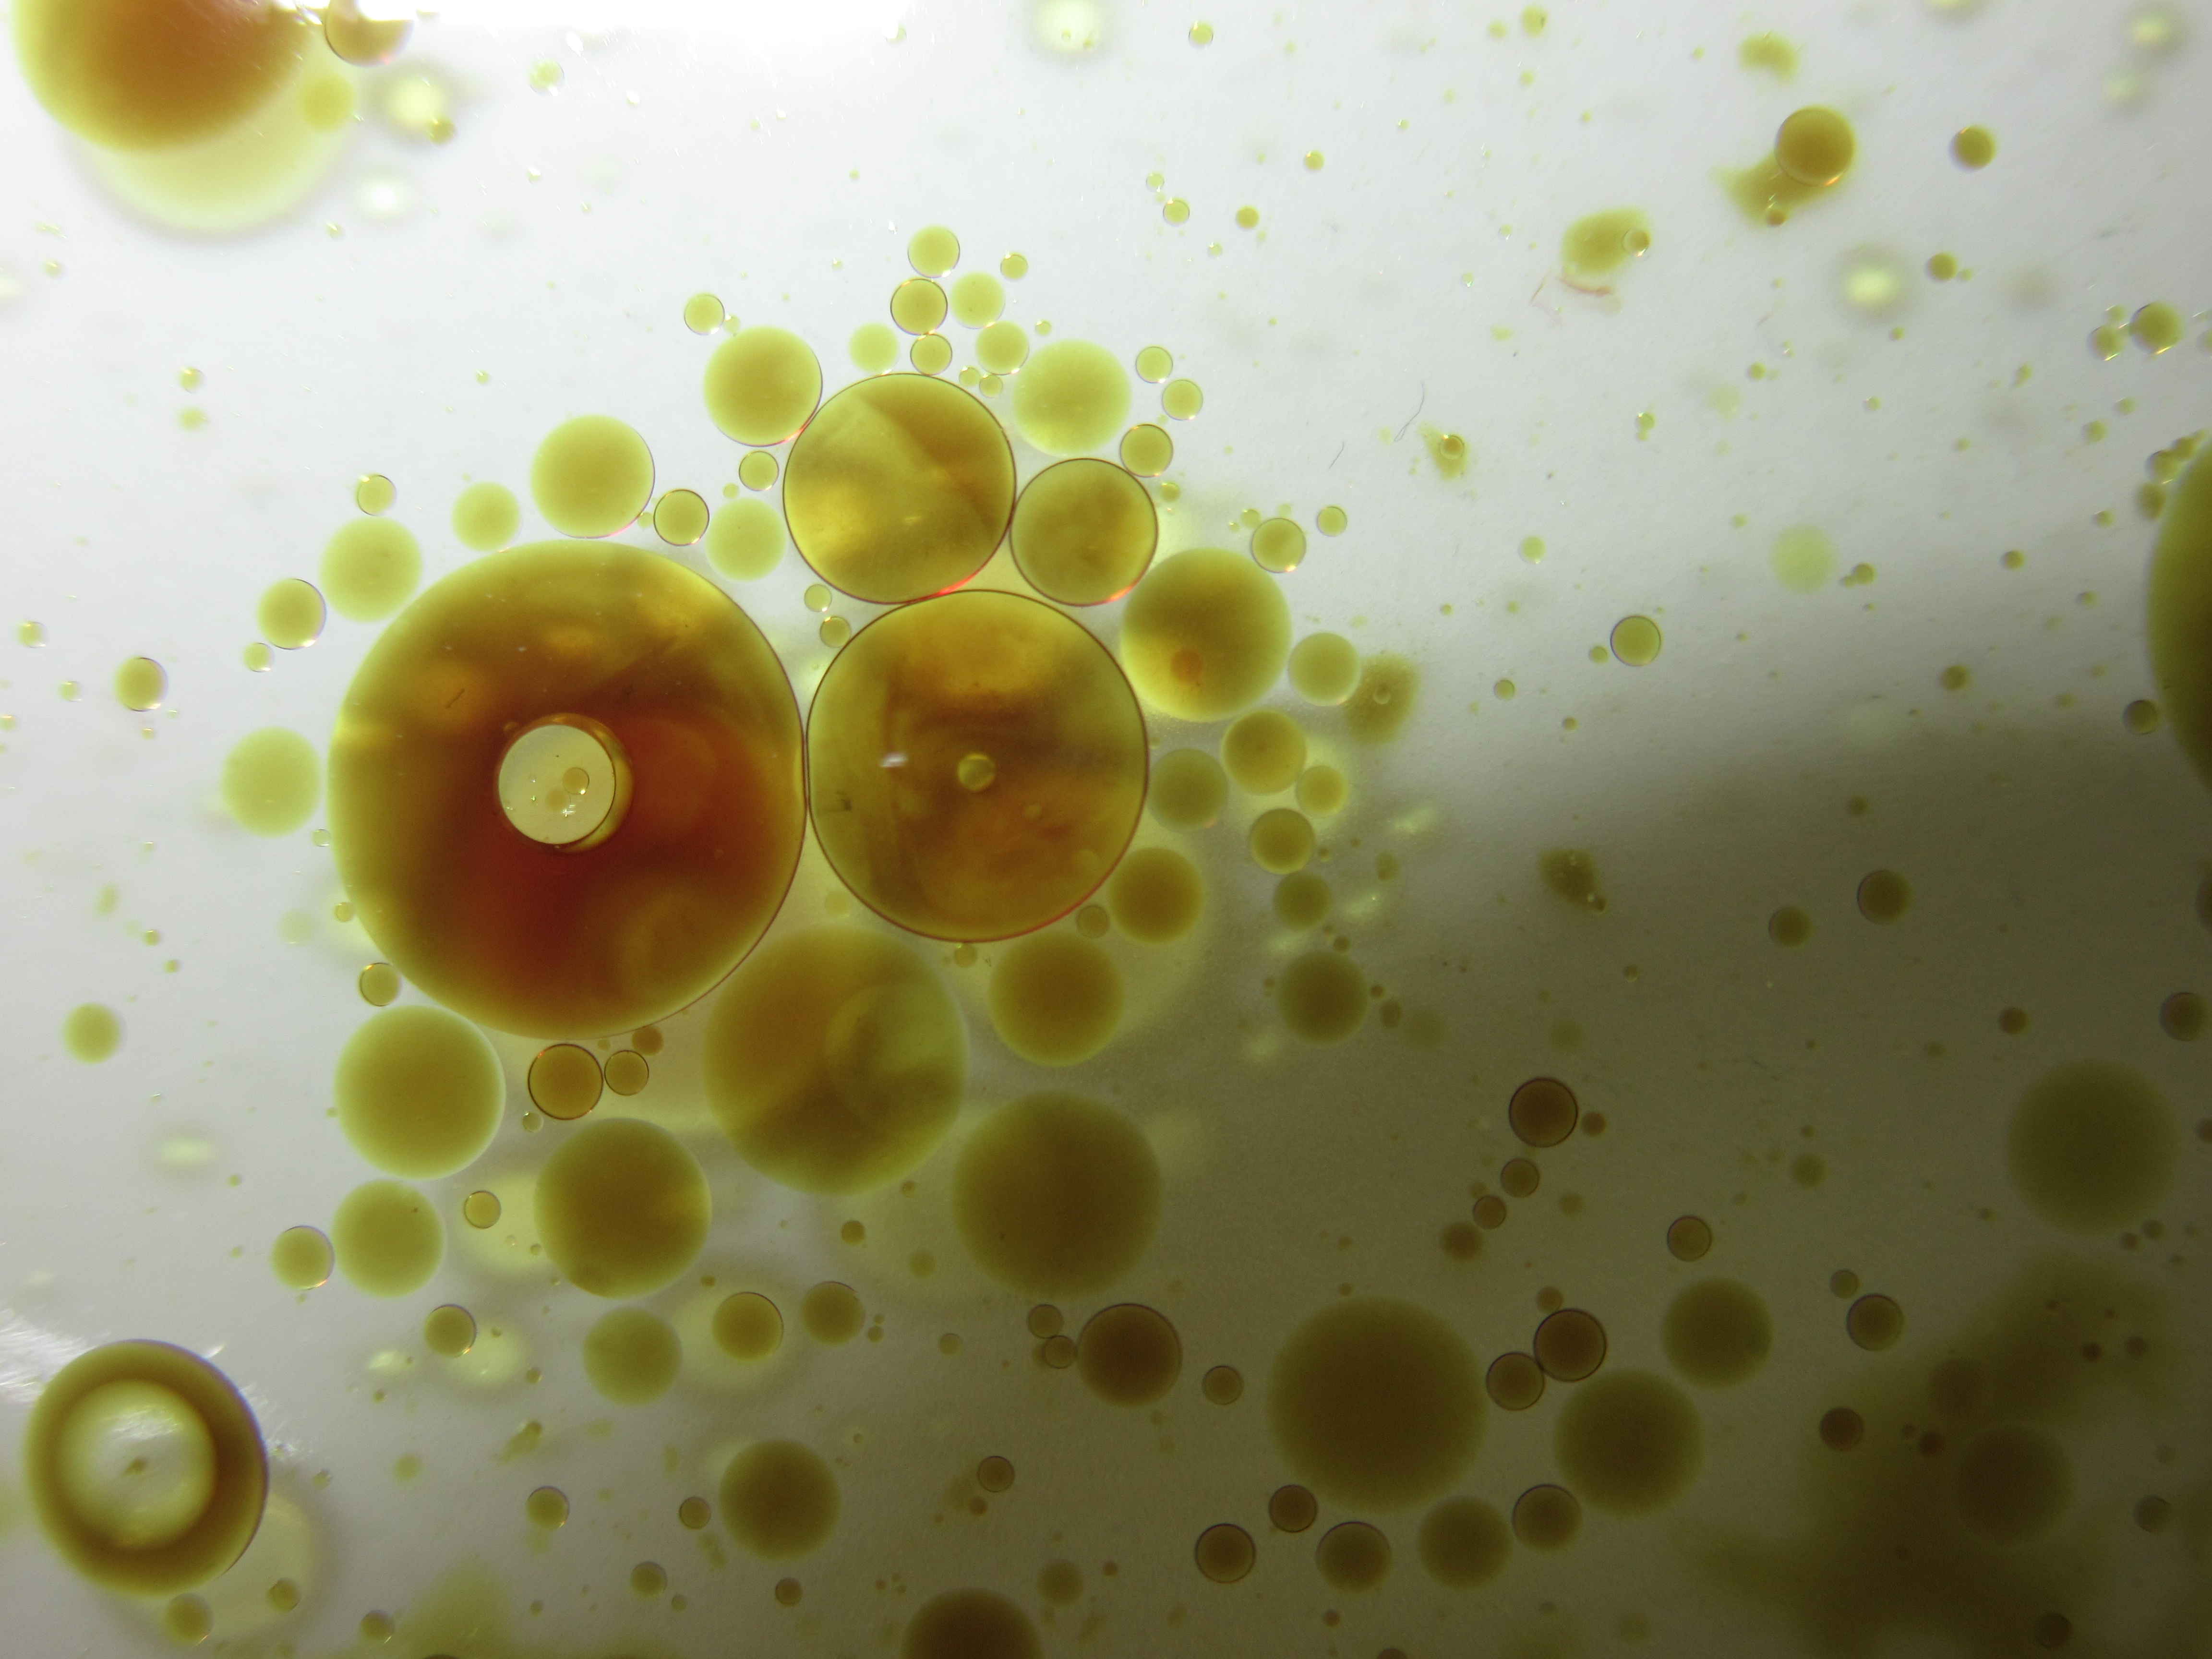
water, abstract, plant, leaf, flower, petal, pattern, pollen, food, green, produce, geometry, yellow, circle, close up, background, oil, macro photography, oil drops, salad dressing, seed oil, pumpkin seed oil